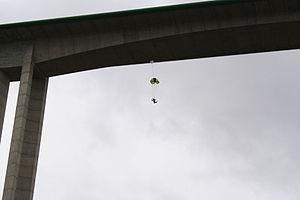
Saut en Base Jump depuis un Viaduc. 90 mètres de hauteur, ouverture immédiate. Source Photographie prise en février 2006 sous un viaduc autoroutier français. Je suis l'auteur et j'ai l'accord du parachutiste.
Le base-jump ou saut extrême est un sport extrême consistant à sauter en parachute à partir d'immeubles, d'antennes, de ponts ou de falaises. Il combine d'autres disciplines